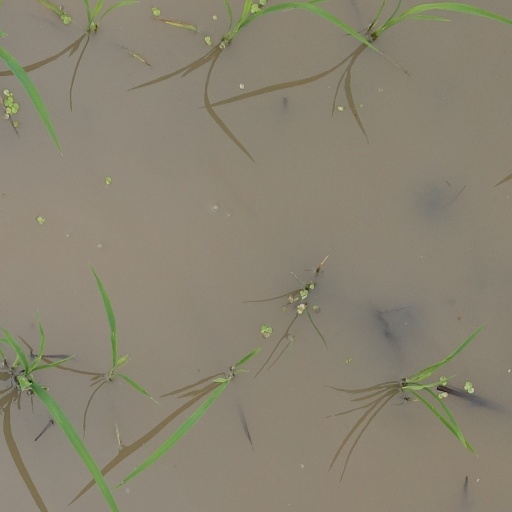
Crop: rice